The Physics Room

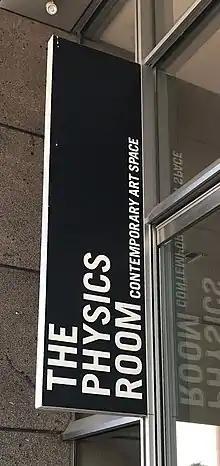
Sign on Worcester Boulevard

The Physics Room is a non-commercial contemporary art gallery in Christchurch, New Zealand, described as "one of the country's best-known contemporary experiential art spaces". It is primarily funded by Creative New Zealand, one of four contemporary art spaces thus funded since the mid-1990s (the others are the Blue Oyster Art Project Space, Artspace NZ, and Enjoy). The Gallery is overseen by a charitable trust governed by a board of trustees.